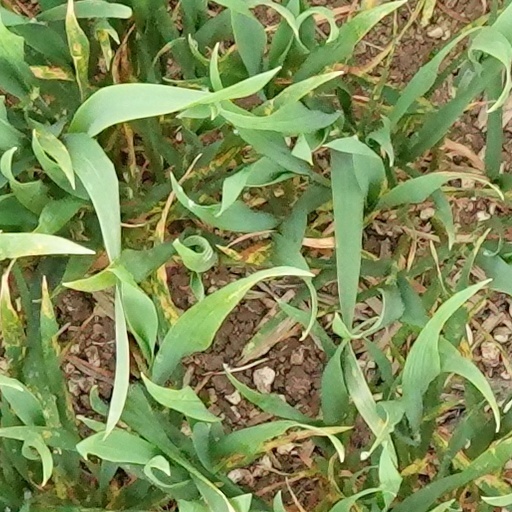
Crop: wheat